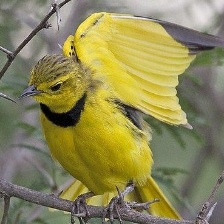
Species: GOLDEN PIPIT
Scientific name: TMETOTHYLACUS TENELLUS